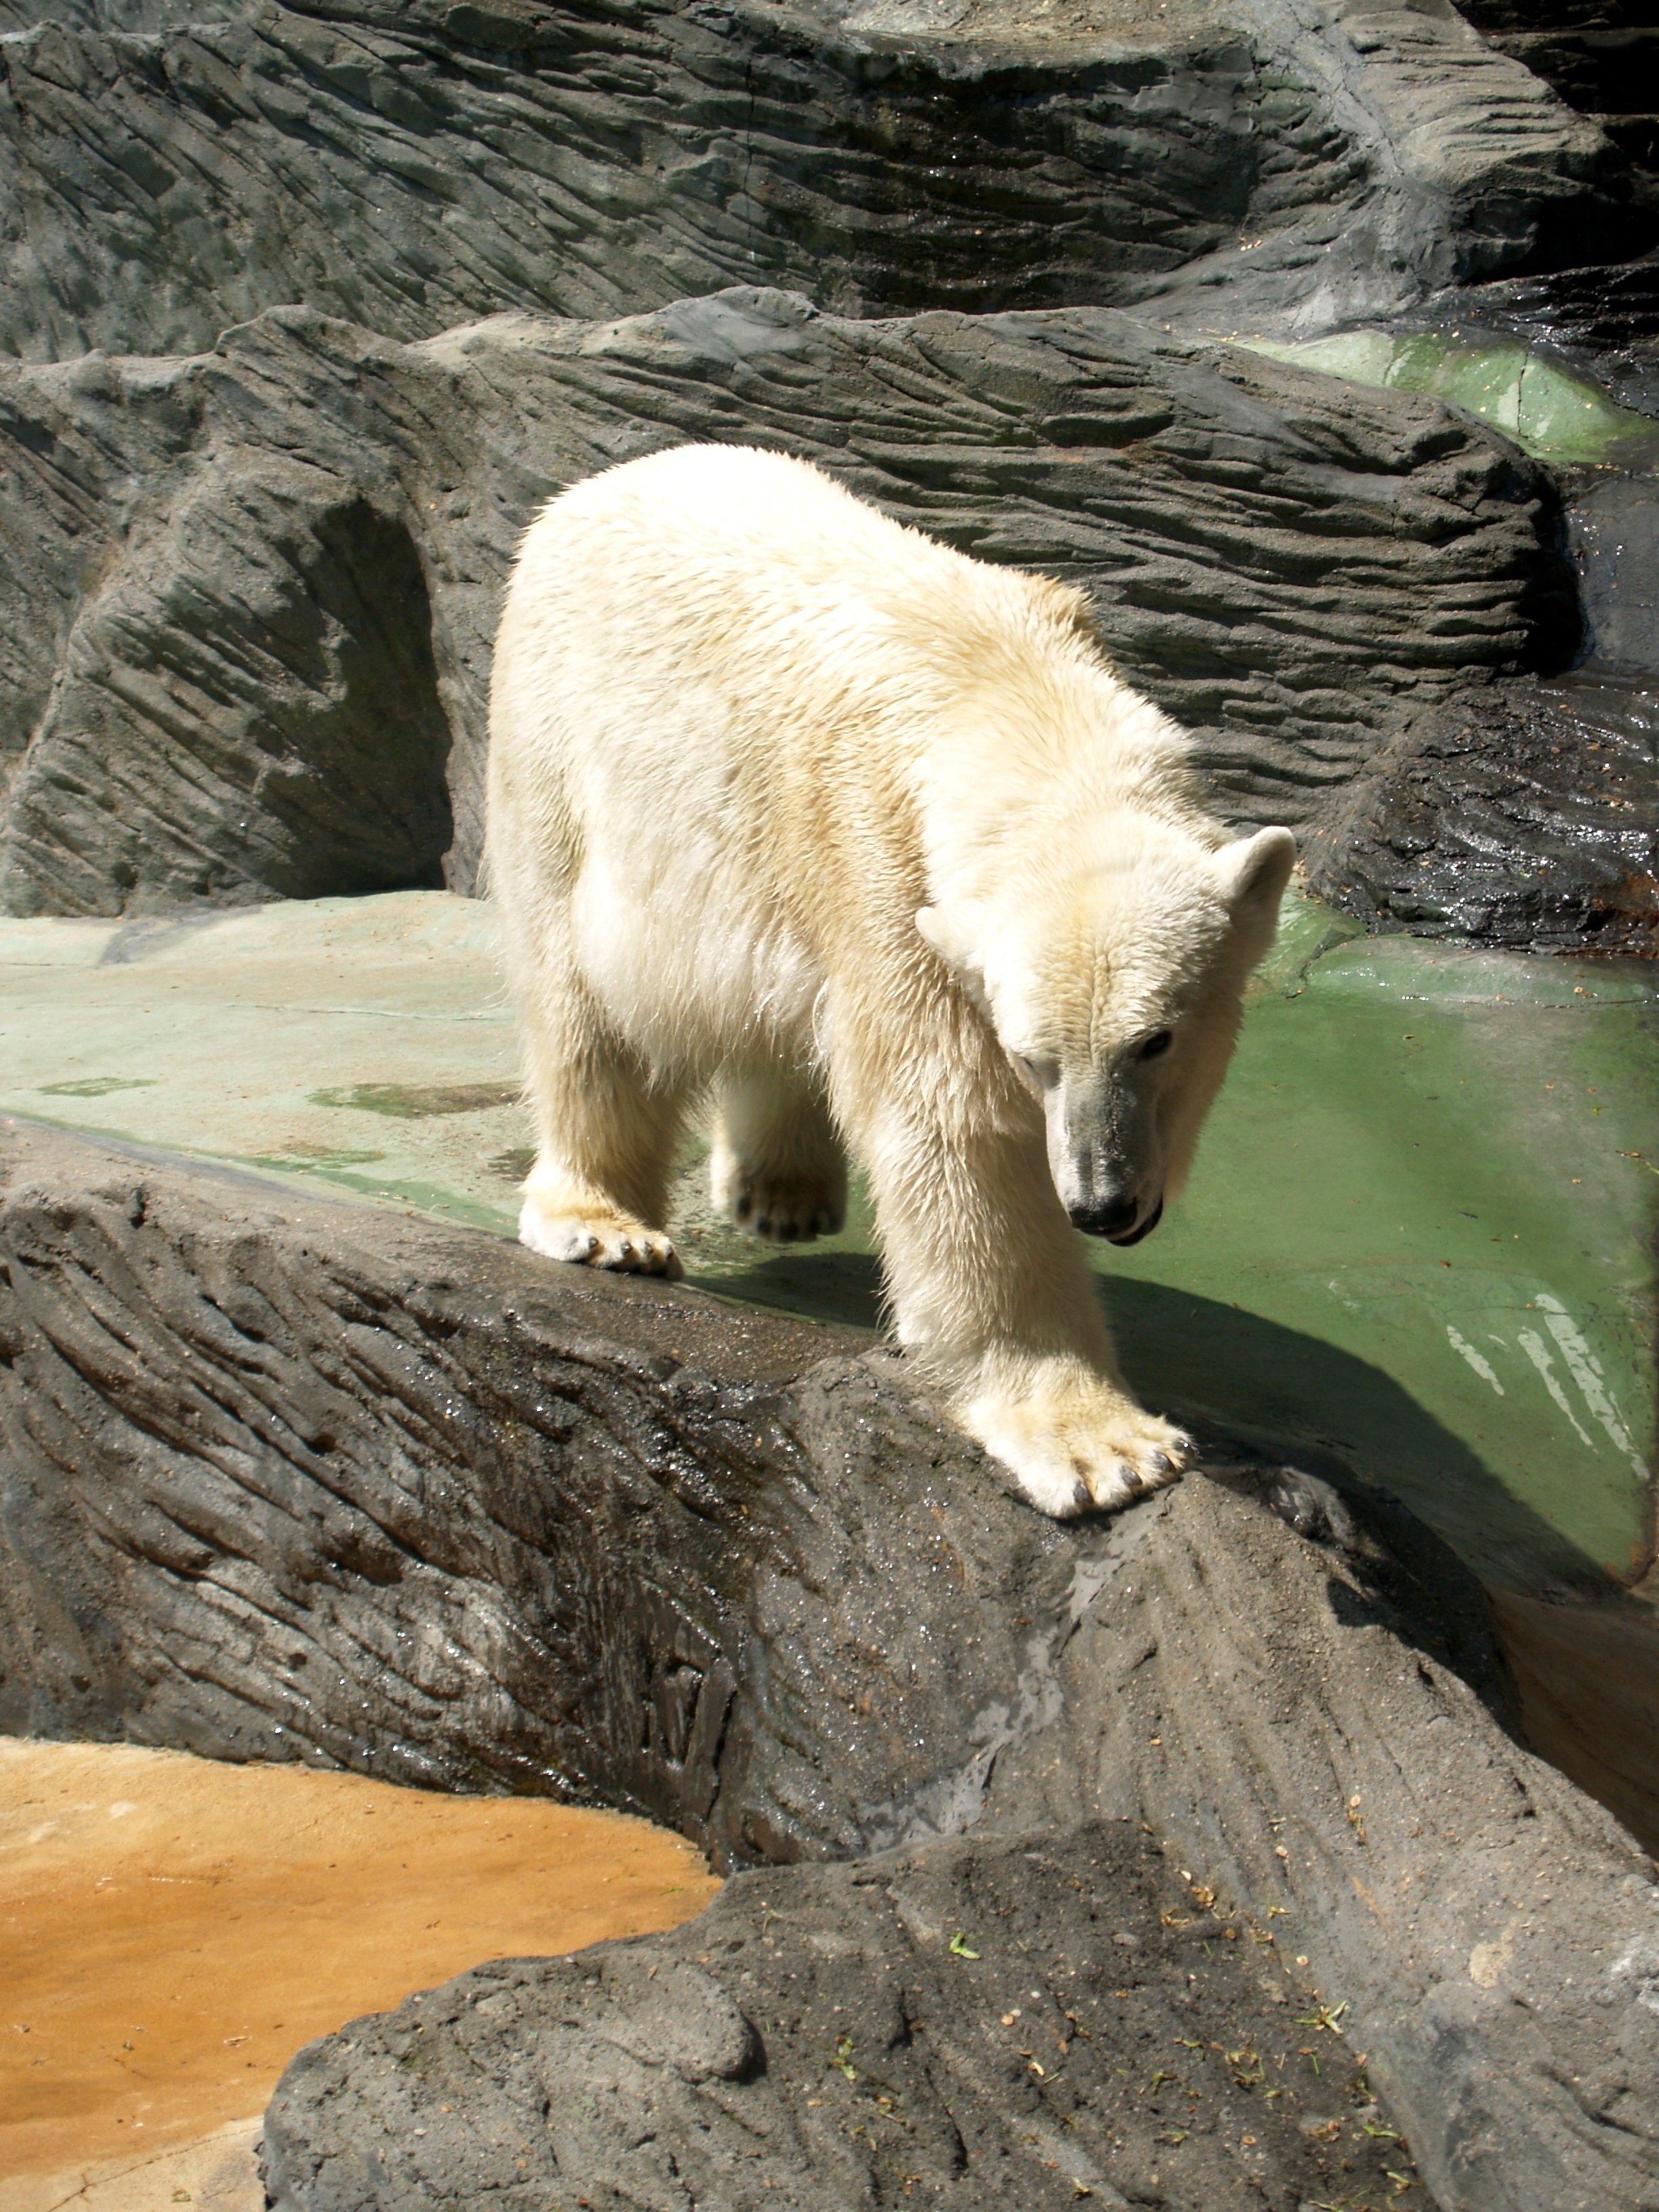
animal, bear, wildlife, zoo, mammal, predator, fauna, polar bear, mountain goat, beast, vertebrate